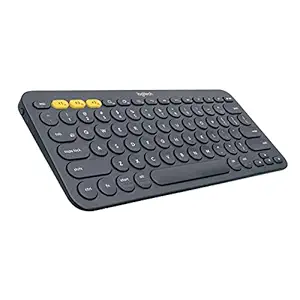
Logitech K380 Wireless Multi-Device Keyboard for Windows
Category: Computers&Accessories
Price: 2640 (list price: 3195)
Rating: 4.5 (16,146 ratings)
About this product: Multi-Device Connectivity : Pair up to 3 wireless devices at once with the simple touch of an Easy-Switch button. Easy-Switch lets you connect any Bluetooth device that supports an external keyboard, including an iPhone, iPad android tablet or Windows PC. Palm Rest : No|Small and Light : This lightweight, small-sized Bluetooth keyboard gives you full functionality within a minimalist layout. It takes up less space in your bag and at your desk, so you can take it wherever you need to type.|Extended Battery : Skip the hassle of frequently replacing batteries with up to 2 years life for this Bluetooth keyboard - depending on use.|Type on Anything : Enjoy desktop typing on a mobile, tablet or laptop with this universal wireless keyboard, which perfectly adapts to Windows, Mac, Chrome OS android, iOS or AppleTV. Detects your specific device and automatically maps keys to give you your familiar shortcuts.|Lasting Reliability : Rely on the global leader for the computer mouse and keyboard with our 2 years manufacturer's guarantee and full product support. Compatible with wired, wireless, Bluetooth or gaming mice.|Upgrade to K780 Keyboard : For more productivity and comfort and numpad for efficient data inputs, Bluetooth/USB, scooped keys, cradle to hold your phone.